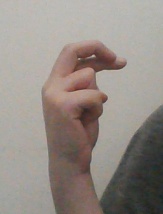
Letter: zay